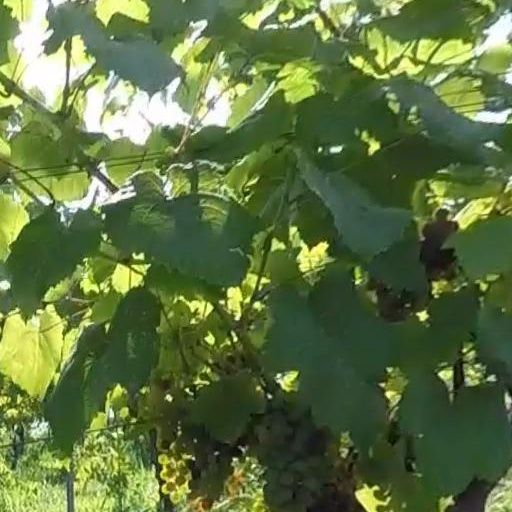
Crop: grape